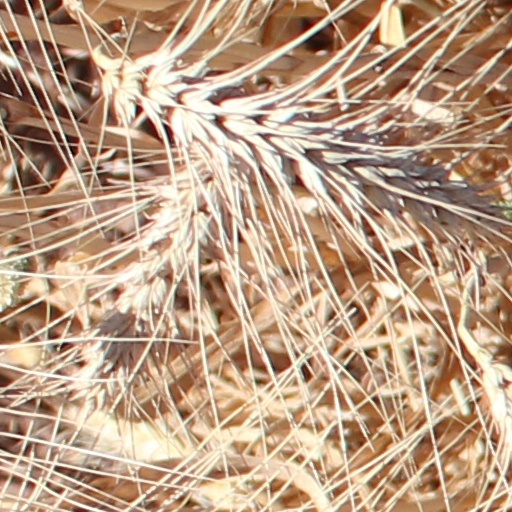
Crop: wheat